Shiavax Chavda

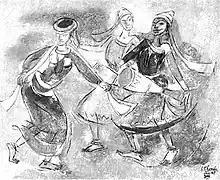
Folk dancers (1967) by Shiavax Chavda

The subject matter was expressed by Chavda by systematically laying out the basic elements of a drawing like lines, shapes, rhythm etc. He created colorful drawings and sketches based on Indian dance forms such as Bharatanatyam and Odissi as well as ballet dance forms of Europe. He also used "yantra" from Tantric art as images or symbols in his artworks. In 1949, Henry Heras had requested Chavda to create paintings on Christ-theme. The latter painted Biblical pictures such as "Cross Maidan" and "Death of Pope Pius XII" in Expressionist style which were exhibited in Rome during the "Jubilaeum maximum".